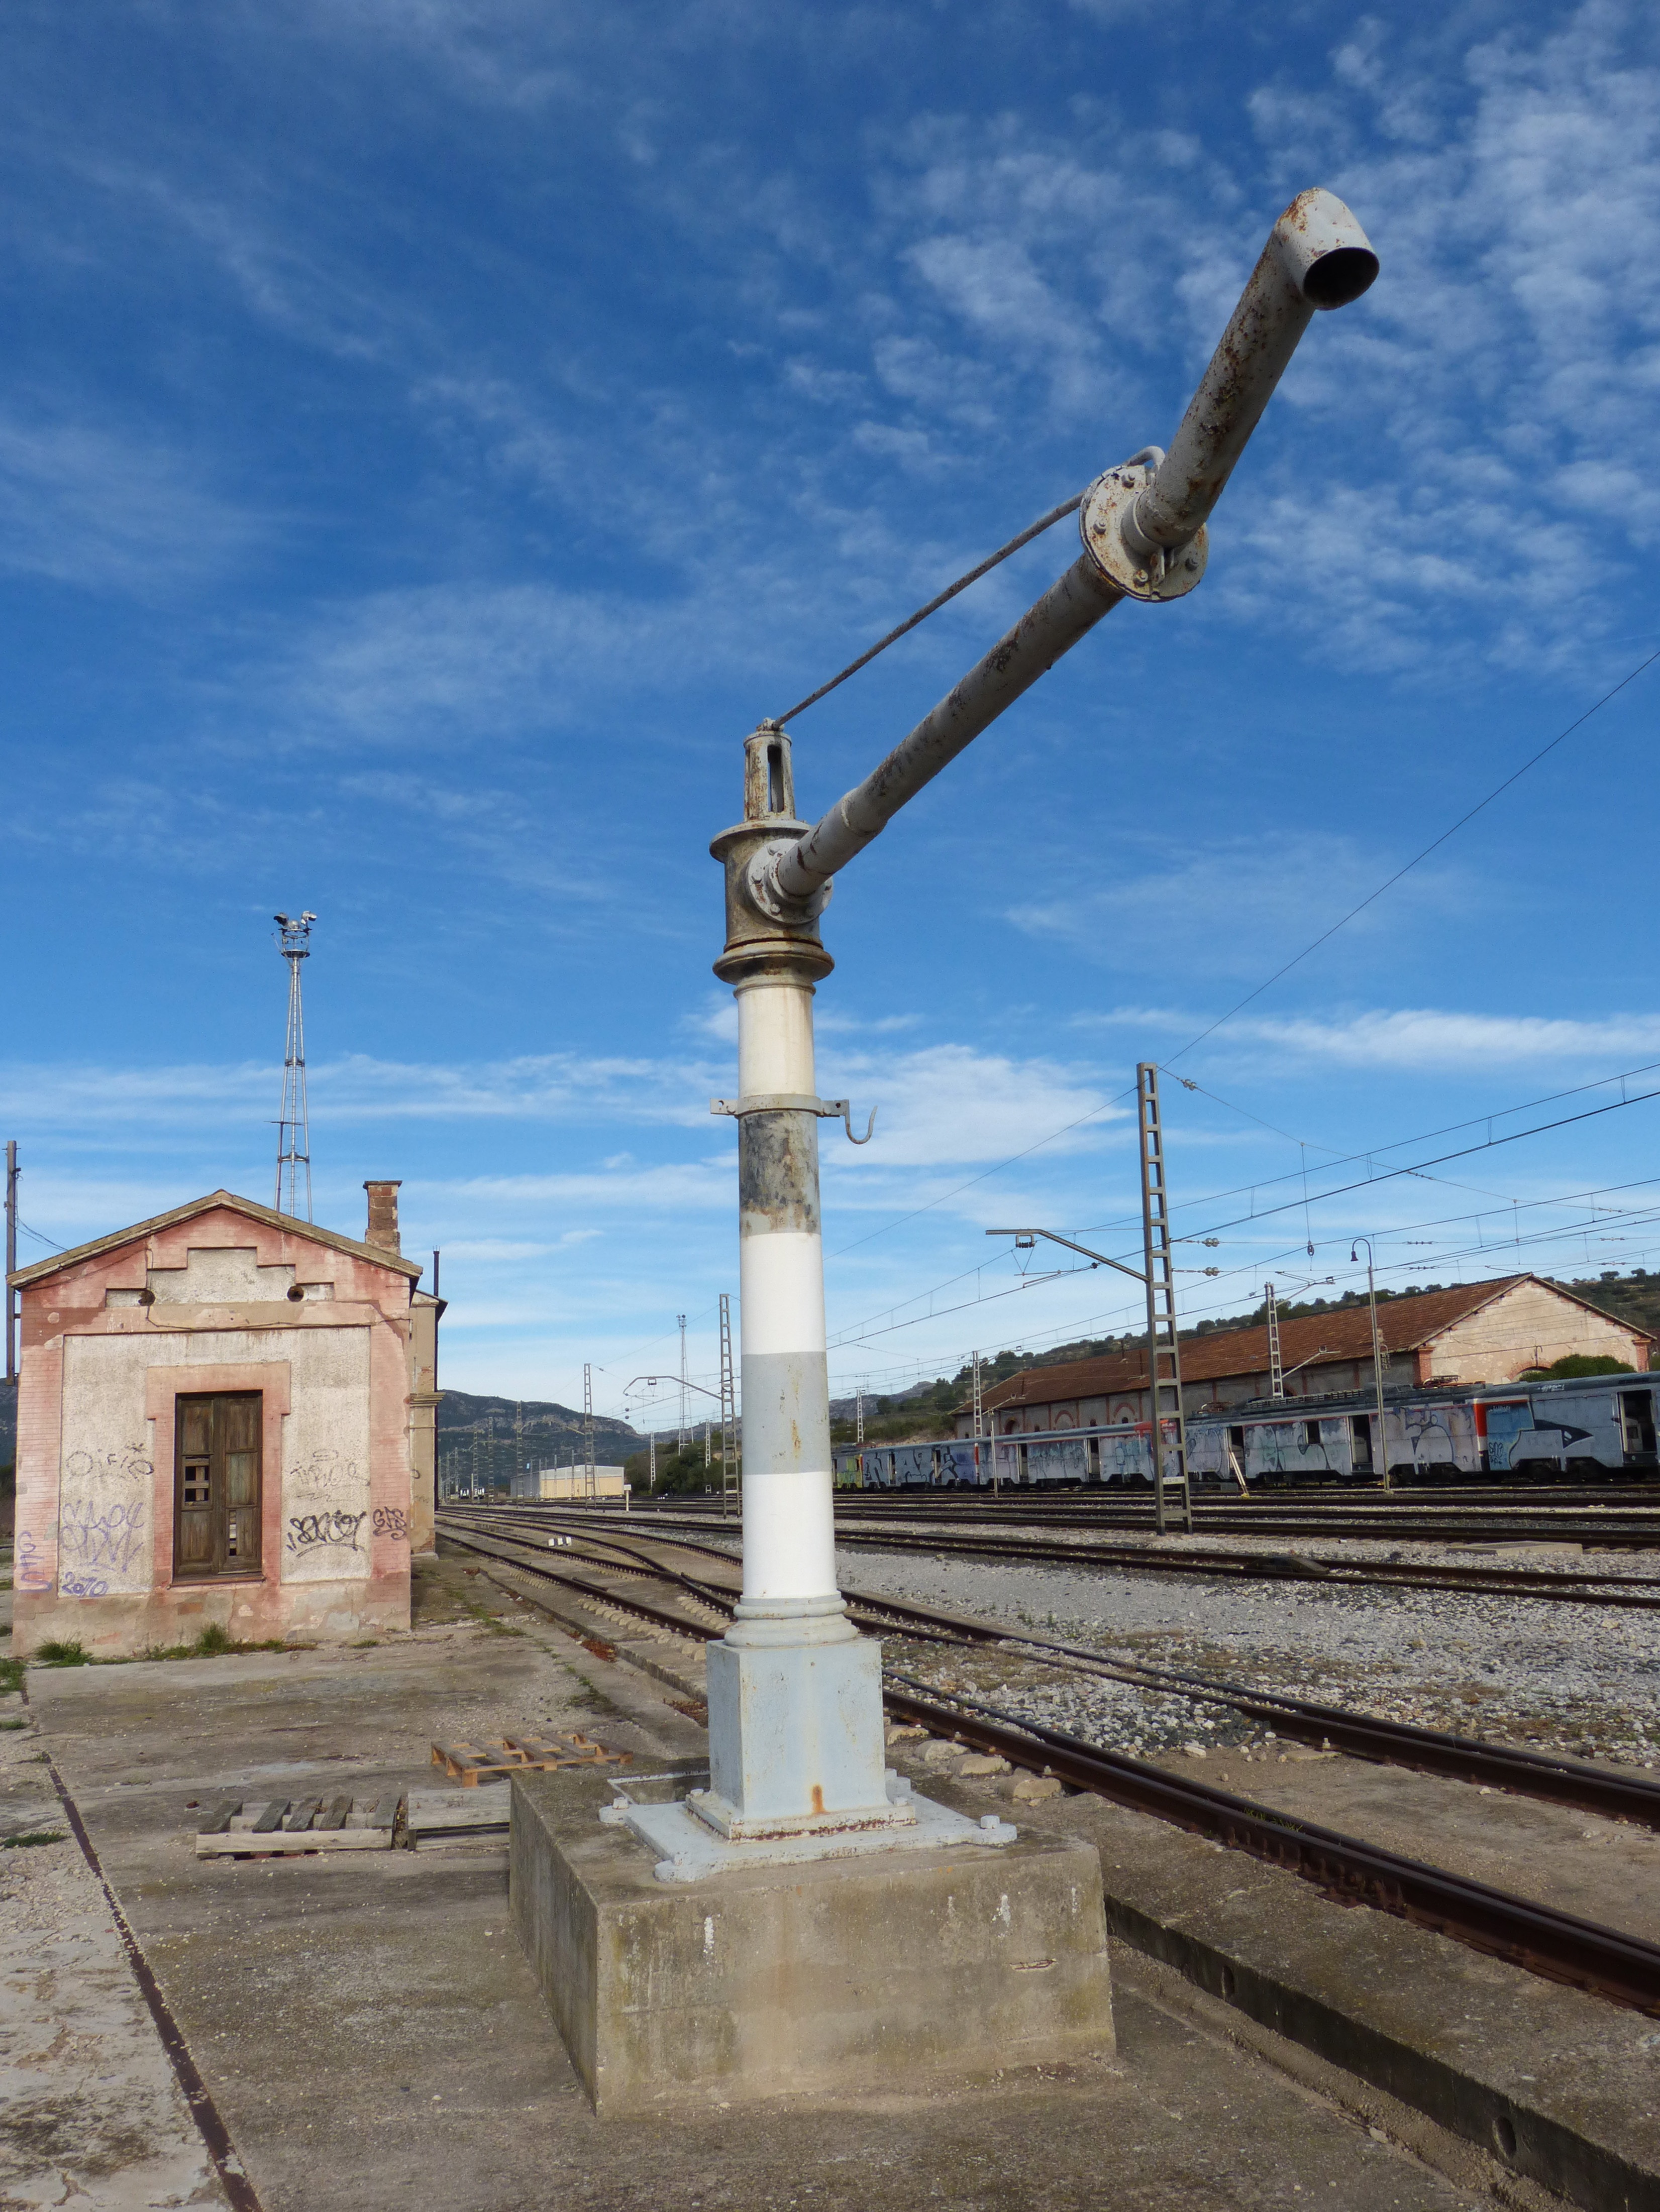
water, railway, steam, train, monument, column, mast, aguada